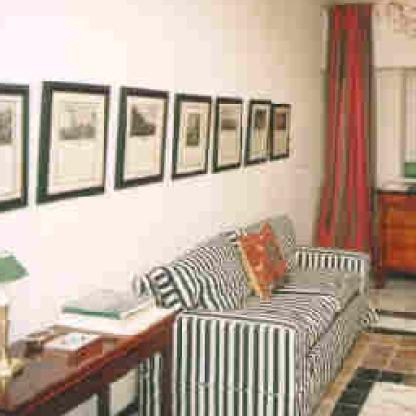
Scene: Indoor